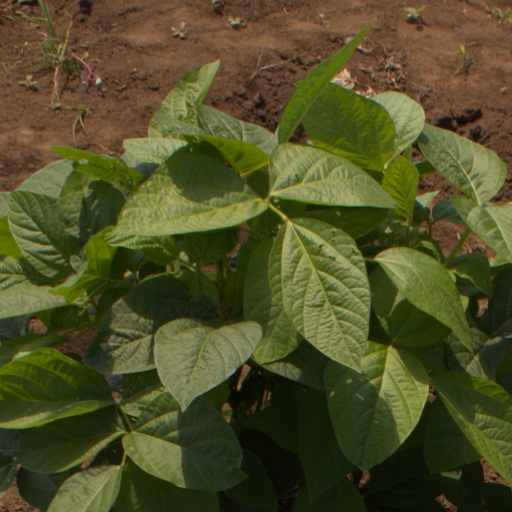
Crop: soybean